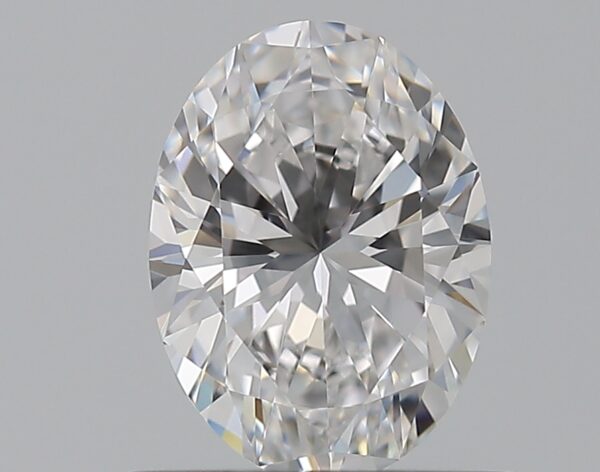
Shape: oval
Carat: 0.7
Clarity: VVS1
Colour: D
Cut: EX
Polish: EX
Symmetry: EX
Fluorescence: N
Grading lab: GIA
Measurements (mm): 6.83 x 5.06 x 3.24